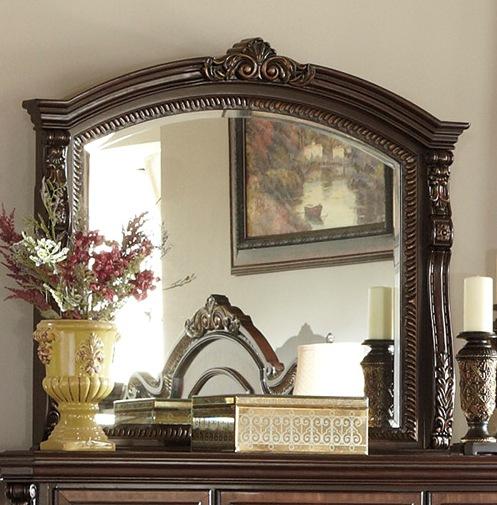
Category: Mirror
Style: Old World